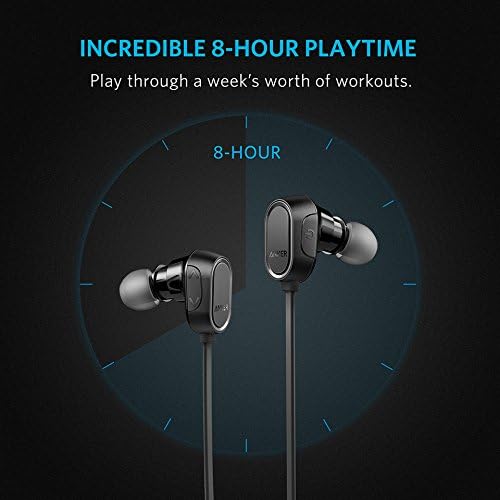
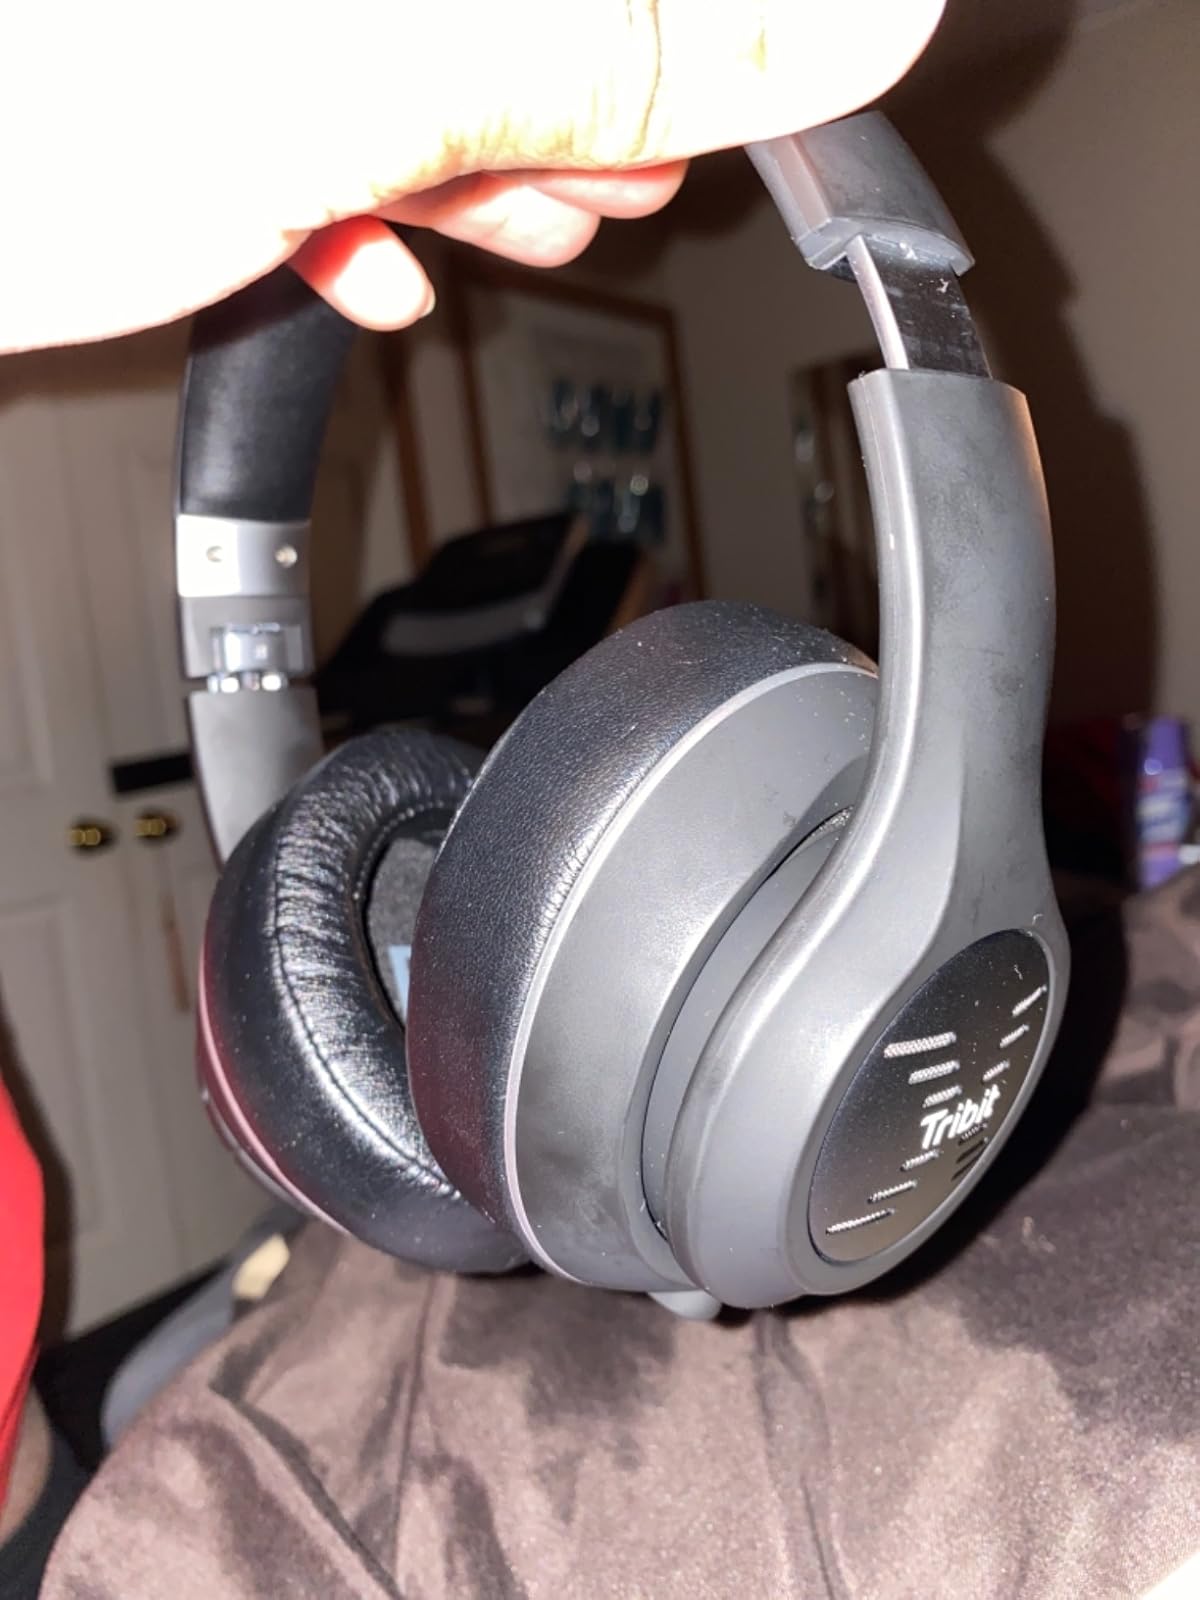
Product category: headphones
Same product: no